Waluburg

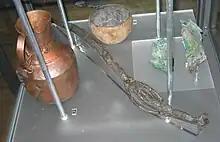
The staff from Klinta – from a grave of a sorceress, or a priestess, in the Swedish History Museum

The second element - is otherwise not attested in Germanic personal names before the 7th century, and there were some linguistic and gender related issues attached to it, which made its use in female names problematic and delayed its use. There were two feminine ablaut grades, * which meant 'help' and * which meant 'protection', but saving and protecting was the role of the man, while the role of the woman was to be the object a man's protection. However, women with supernatural powers could legitimately be agents of protection and consequently the name element -* could have been coined in contexts where a supernatural woman, like a Valkyrie, helped and protected men fallen in battle. It was also an apt element in a name for a shield-maiden. So it was no coincidence that the name element -* 'help' was first used in a female name with the first element *- 'fight', as in the name of the Lombard princess "Gundiberga", the daughter of king Agilulf.